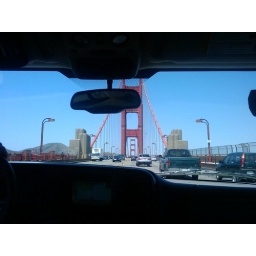
driving over golden gate bridge